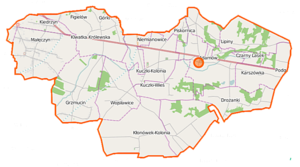
Gózd est une gmina rurale de la powiat de Radom, dans la Voïvodie de Mazovie, dans le centre-est de la Pologne.